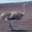
Label: bird